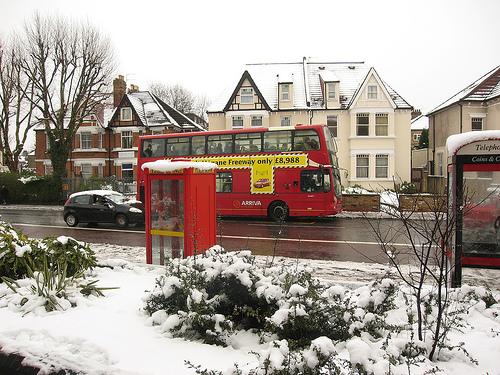
Weather: snow or frosty